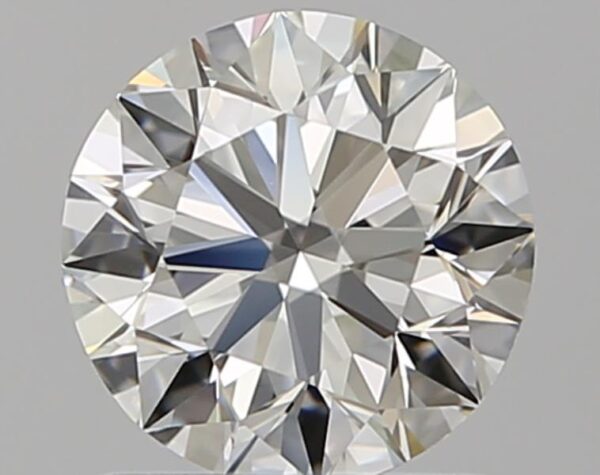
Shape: round
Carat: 1.01
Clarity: VVS1
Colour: J
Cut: EX
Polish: EX
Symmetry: EX
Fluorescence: F
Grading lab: GIA
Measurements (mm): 6.35 x 6.39 x 3.99